Fabian Fucan

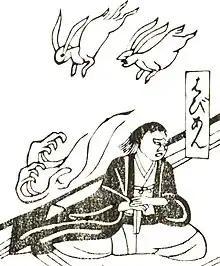
Fabian

Although little is known about Fabian's life before his conversion to Christianity, he is known to have hailed from the Hokuriku region. Sometime in his youth, he would join a Zen Buddhist monastery and given the name Eshun (恵俊). Fabian would convert to Christianity in 1583.